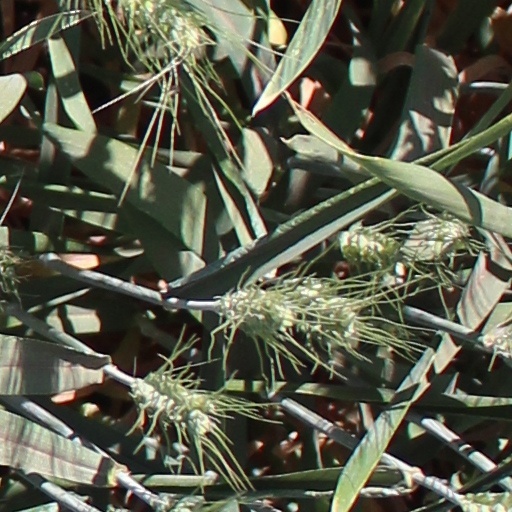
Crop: wheat